Alfred the Great

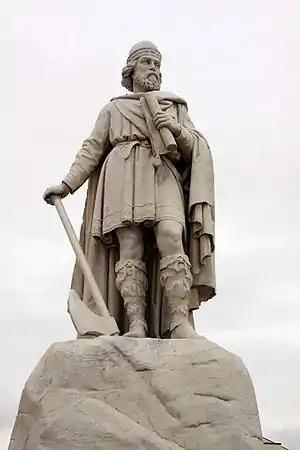
Statue of Alfred the Great in Wantage, Oxfordshire

A prominent statue of King Alfred the Great stands in the middle of Pewsey, where he was a landowner. It was unveiled in June 1913 to commemorate the coronation of King George V.